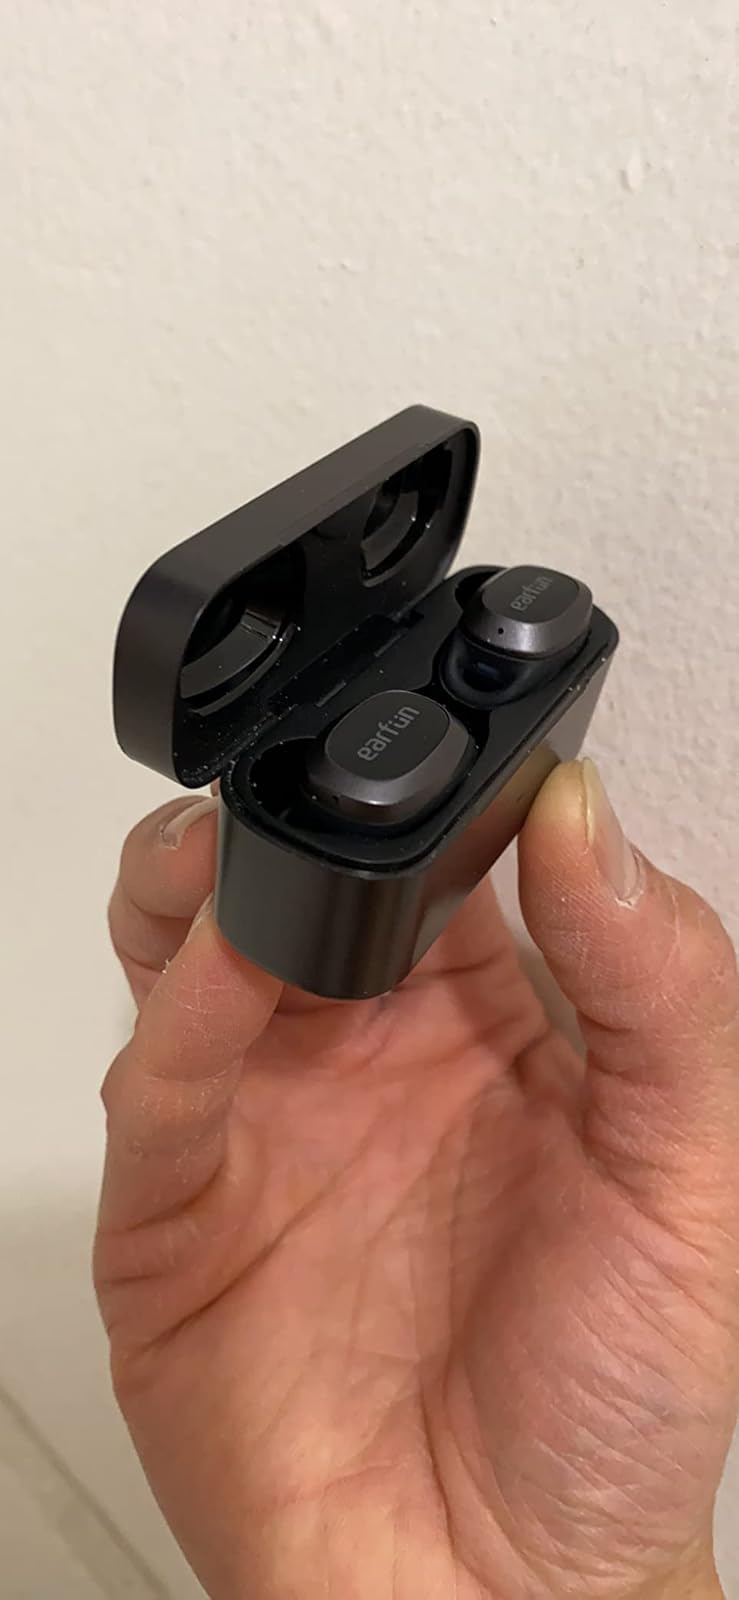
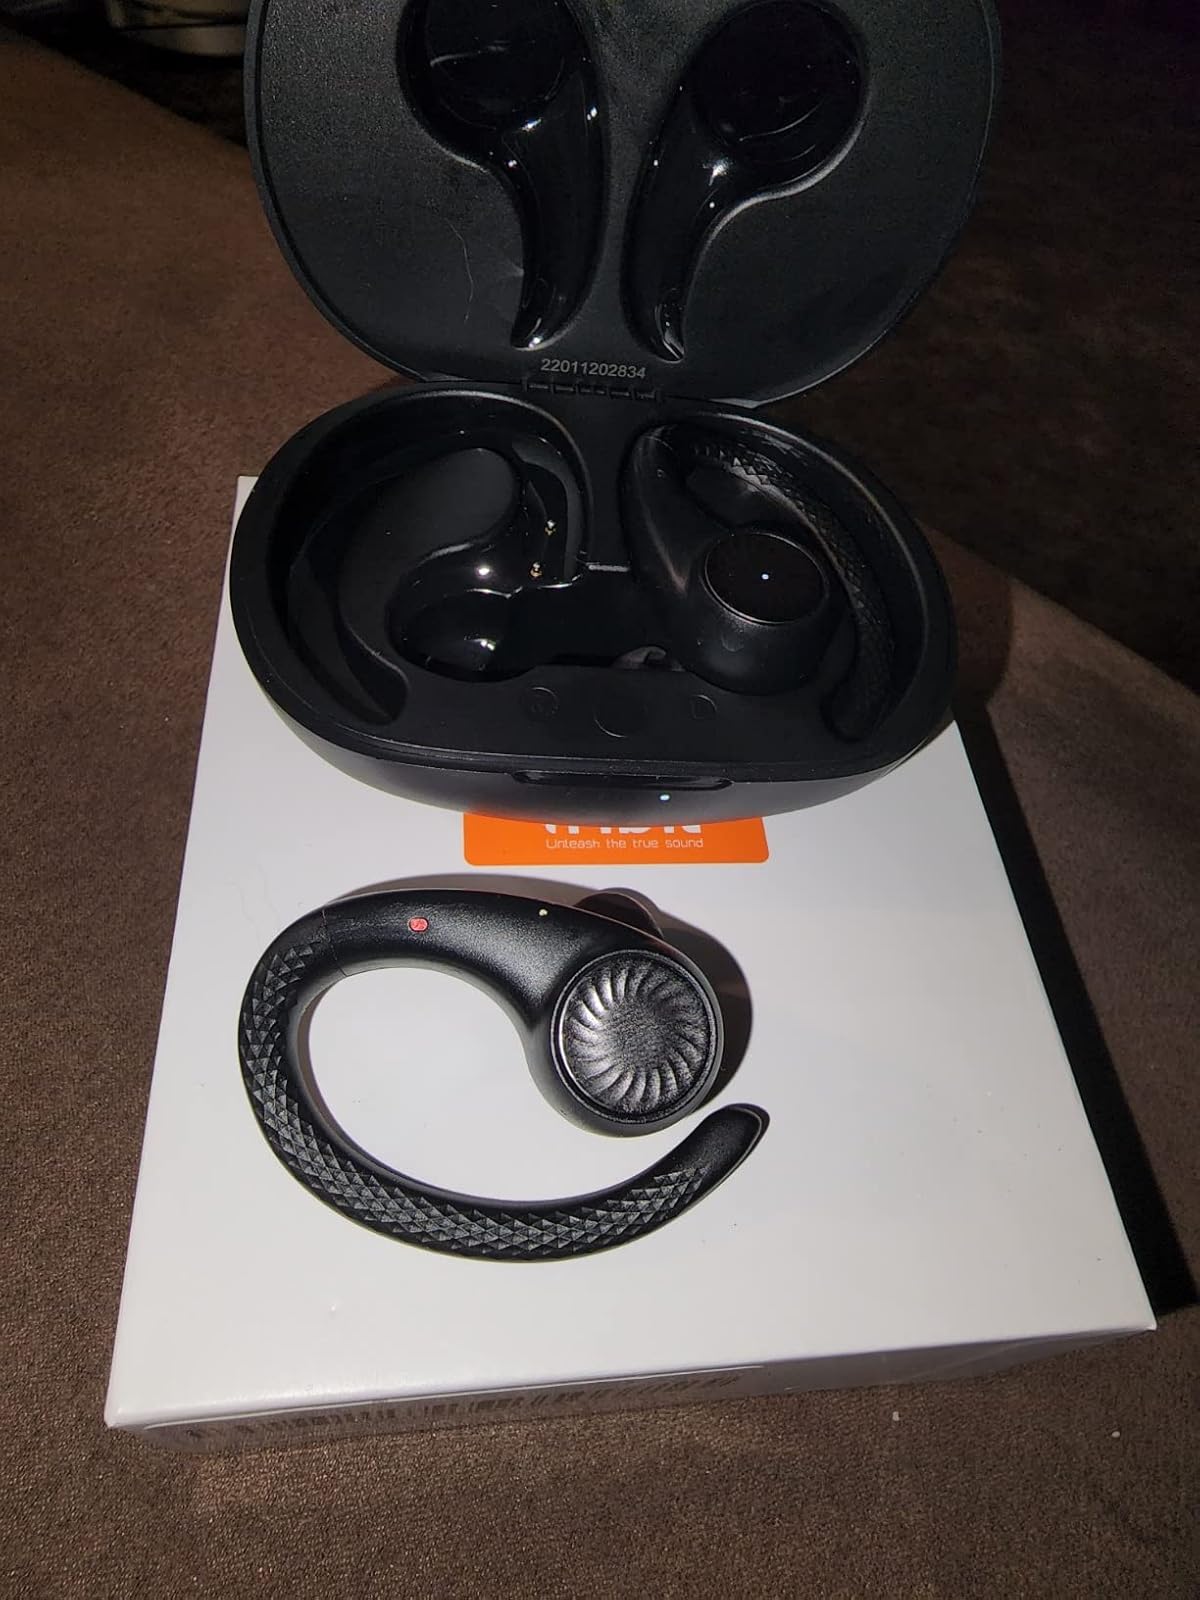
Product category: earbuds
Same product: no